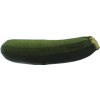
Label: green_zucchini